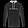
Label: Pullover